Amílcar Cabral

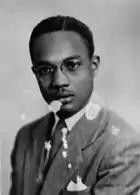

Amílcar Lopes Cabral was born on 12 September 1924. He was born in the town of Bafatá, Portuguese Guinea (located in modern-day Guinea-Bissau) to Cape Verdean parents, Juvenal António Lopes da Costa Cabral and Iva Pinhel Évora, both hailing from Santiago. His father came from a wealthy land-owning family. His mother was a shop owner and hotel worker who worked hard to support her family, especially after she separated from Amílcar's father by 1929. Her family was not well off, and sources conflict as to wherever she only completed primary education, or no education at all.